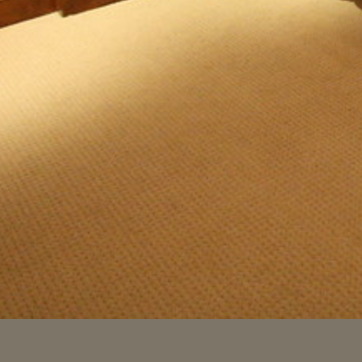
Material: carpet